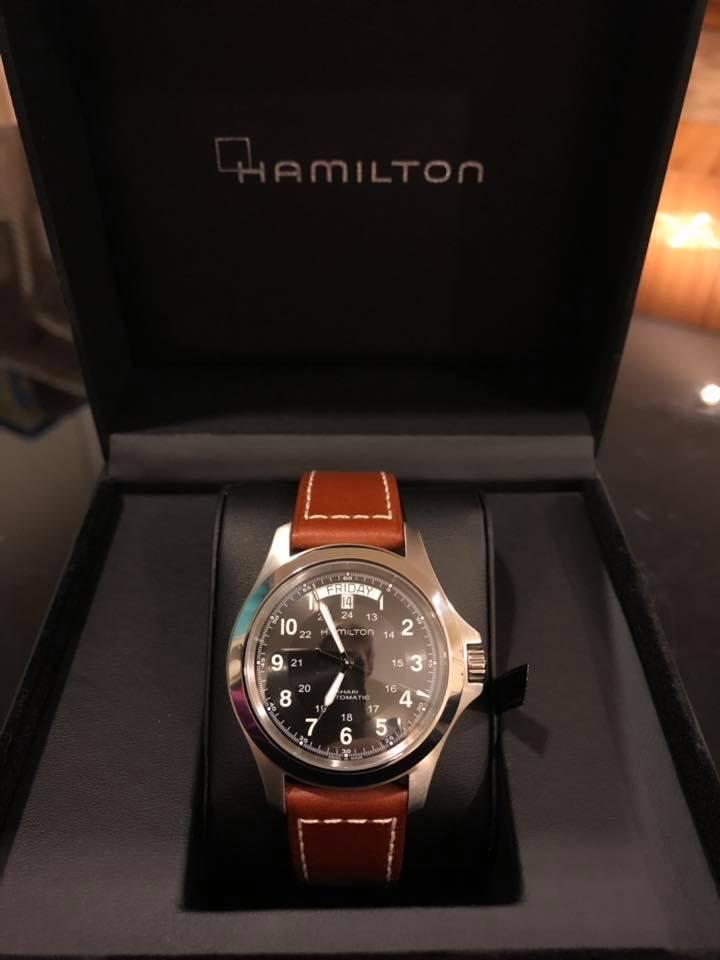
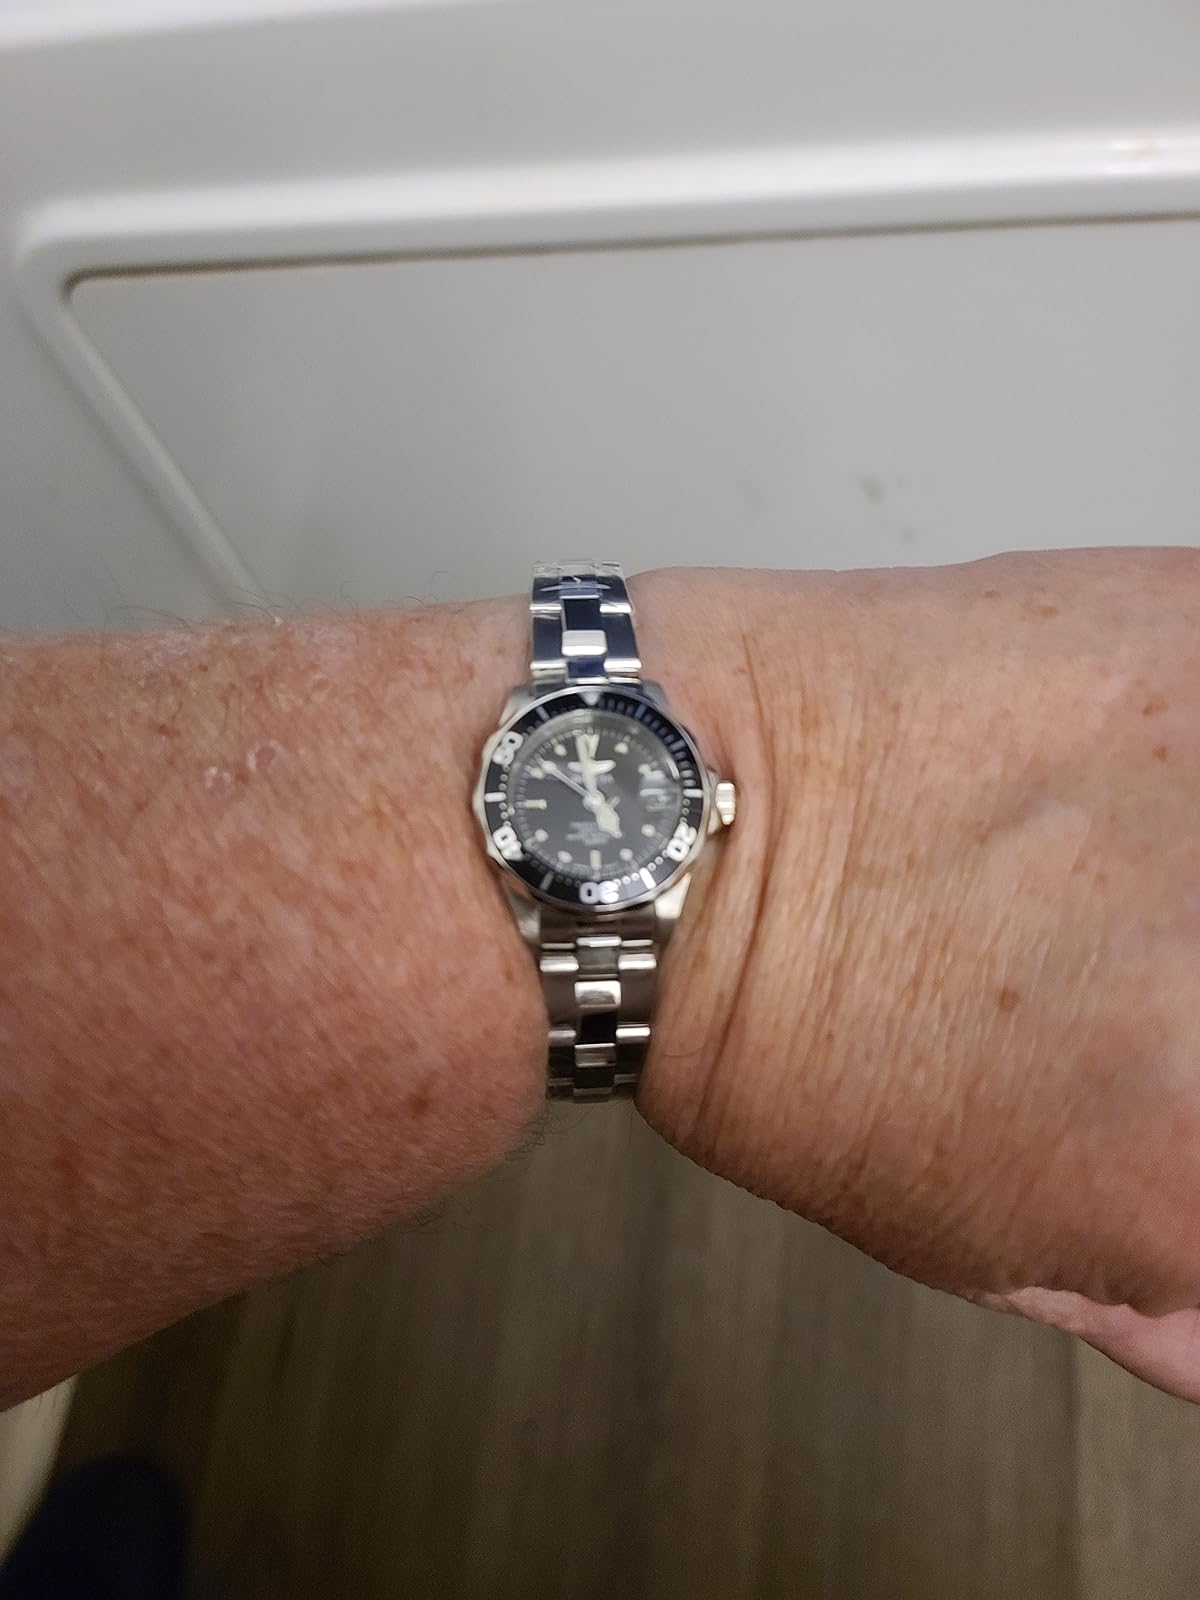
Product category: accessories_watch
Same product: no